Sei whale

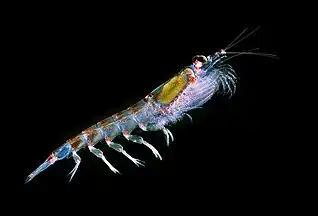
Photo of krill in water

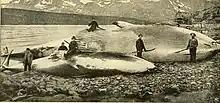
A sei whale (foreground) caught off Finnmark.

The sei whale is the third-largest balaenopterid, after the blue whale and the fin whale. Adults usually weigh between . They exhibit sexual dimorphism, with females outweighing and being longer than their male counterparts. At birth, a calf typically measures in length.